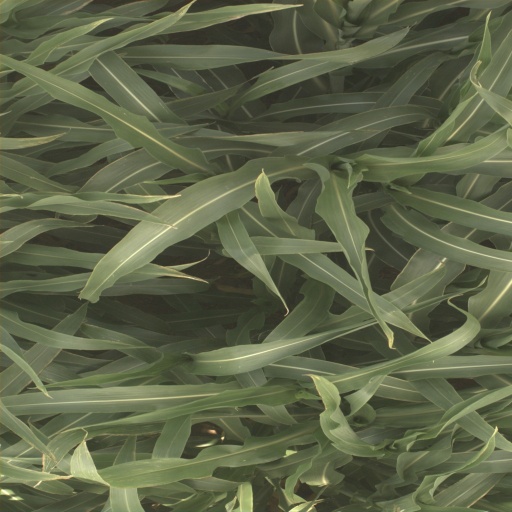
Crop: sorghum